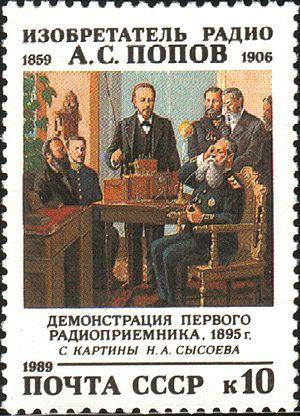
Alexandre Stepanovitch Popov, est un physicien et ingénieur russe, précurseur de la radio.